Eggþér

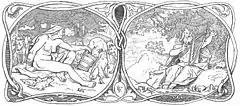
Illustration by Lorenz Frølich: Eggþér and Fjalar on the right, Járnviðr on the left

Eggþér (also Eggthér, or Egdir; Old Norse: , 'Edge-Servant') is a jötunn in Norse mythology. He is the herder of the female jötunn (probably Angrboða) who lives in Járnviðr (Ironwood) and raises monstrous wolves. In the poem "Völuspá", Eggþér is described as sitting on a mound and joyfully striking his harp while the red rooster Fjalarr begins to crow to herald the onset of Ragnarök.